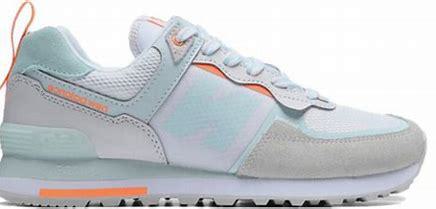
Brand: New
Model: Balance New Balance 574 Marathon